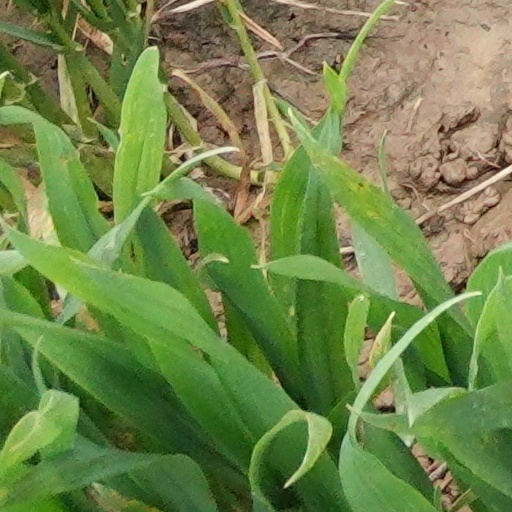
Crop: wheat